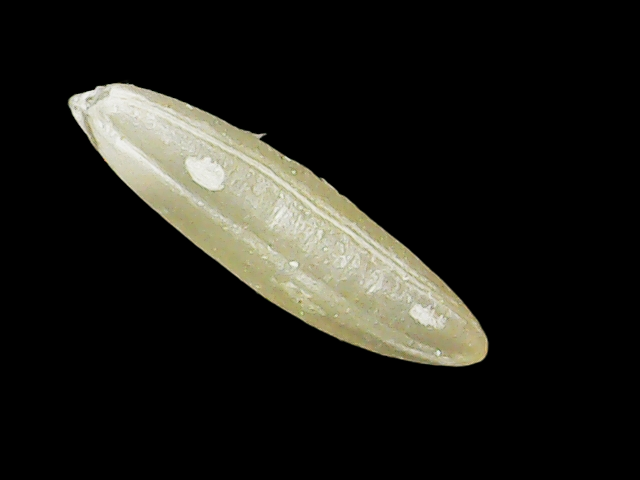
Rice variety: Binadhan16